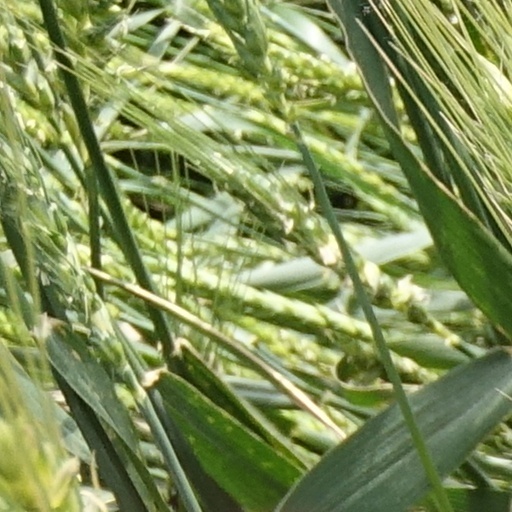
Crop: wheat